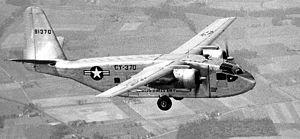
Les Chase XCG-18A et YC-122 Avitruc étaient les désignations des différentes versions d'un avion de transport militaire, conçu par la Chase Aircraft Company et produit en nombre limité aux États-Unis à la fin des années 1940, initialement sous la forme d'un planeur, mais finalement retenu sous sa forme motorisée.